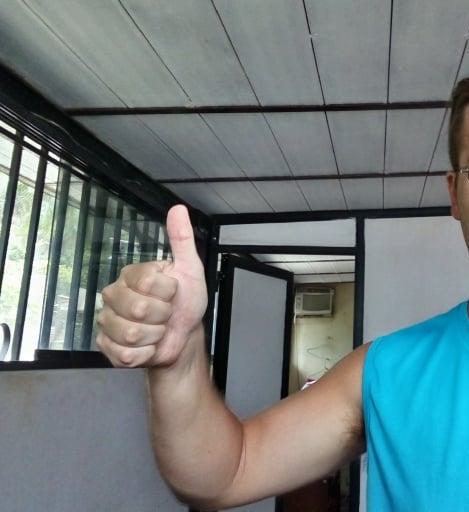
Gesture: like